Fiat Trattori

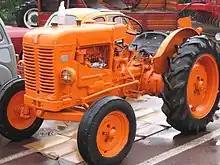
Fiat 25R tractor

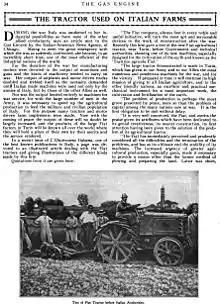
An article about Italian industry, including Fiat tractors, in the January 1919 issue of "The Gas Engine Monthly Magazine" (Cincinnati, Ohio, USA)

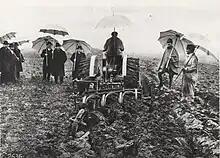
Fiat 702 in 1919

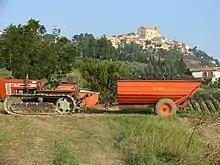
FiatAgri 80-75 crawler tractor

The history of Fiat Trattori began in 1918 when it launched its first tractor, the Fiat 702, which had . The model 702 was followed by the 702A, B, and BN variants, and then the 703B and 703BN. With these variants, in production until 1925, Fiat Trattori reached the milestone of the 2,000 units produced.